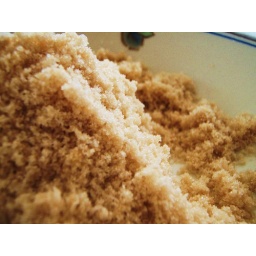
brown sugar cookies (cook's illustrated) in dog biscuit shapes - 10